Diana Douglas

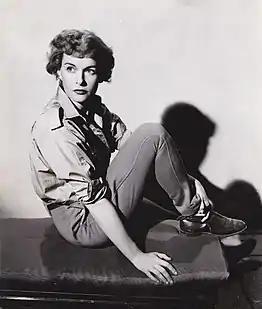
Douglas in 1950

In 1942, she began her career in a minor, uncredited role in "Keeper of the Flame". She went on to appear in many films during the 1950s and 1960s, one of her most notable roles arguably being Susan Rogers in "The Indian Fighter". During the 1960s and 1970s, she appeared in a variety of television programs (such as the "General Electric Theater" and "Naked City"), her best known television role being Lily Chernak Donnelly on "Love Is a Many Splendored Thing".